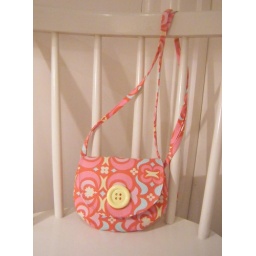
A very cute little bag designed by Jade Newman.